Sujuk
Also known as:
ar - Arabic: سجق
az - Azerbaijani: Sucuk
be - Belarusian: Суджук
be-tarask - Belarusian (Taraškievica orthography): Суджук
bg - Bulgarian: Суджук
bs - Bosnian: Sudžuk
ca - Catalan: Sucuk
da - Danish: Sucuk
de - German: Sucuk
el - Greek: Σουτζούκι
eo - Esperanto: Suĝuko
es - Spanish: Sucuk
fr - French: Soudjouk
he - Hebrew: סוג'וק
hr - Croatian: Sudžuk
hy - Armenian: Սուջուխ
it - Italian: Sucuk
jv - Javanese: Sujuk
ka - Georgian: სუჯუკი
kk - Kazakh: Шұжық
ko - Korean: 수주크
ku - Kurdish: Benî
mk - Macedonian: Суџук
myv - Erzya: Суджук
nb - Norwegian Bokmål: Sucuk
nl - Dutch: Sucuk
pl - Polish: Sudżuk
pt - Portuguese: Sucuk
ro - Romanian: Ghiuden
ru - Russian: Суджук
sq - Albanian: Suxhuku
sr - Serbian: Суџук
tr - Turkish: Sucuk
uk - Ukrainian: Суджук
ur - Urdu: سجق
uz - Uzbek: Sujuk
Category: meat (sausage)
Cuisine: Middle Eastern, Central Asian, Balkan
Associated cuisines: Middle Eastern, Central Asian, Balkan
Area: Middle East, Central Asia, Balkans
Countries: Armenia, Turkey, Egypt, Bosnia and Herzegovina, Albania, Bulgaria, Macedonia, Russia, Greece, Azerbaijan, Croatia, Serbia
Region: Western Asia Southern Europe Northern Africa Eastern Europe

This sausage mainly consists of ground meat and animal fat usually obtained from beef or lamb.

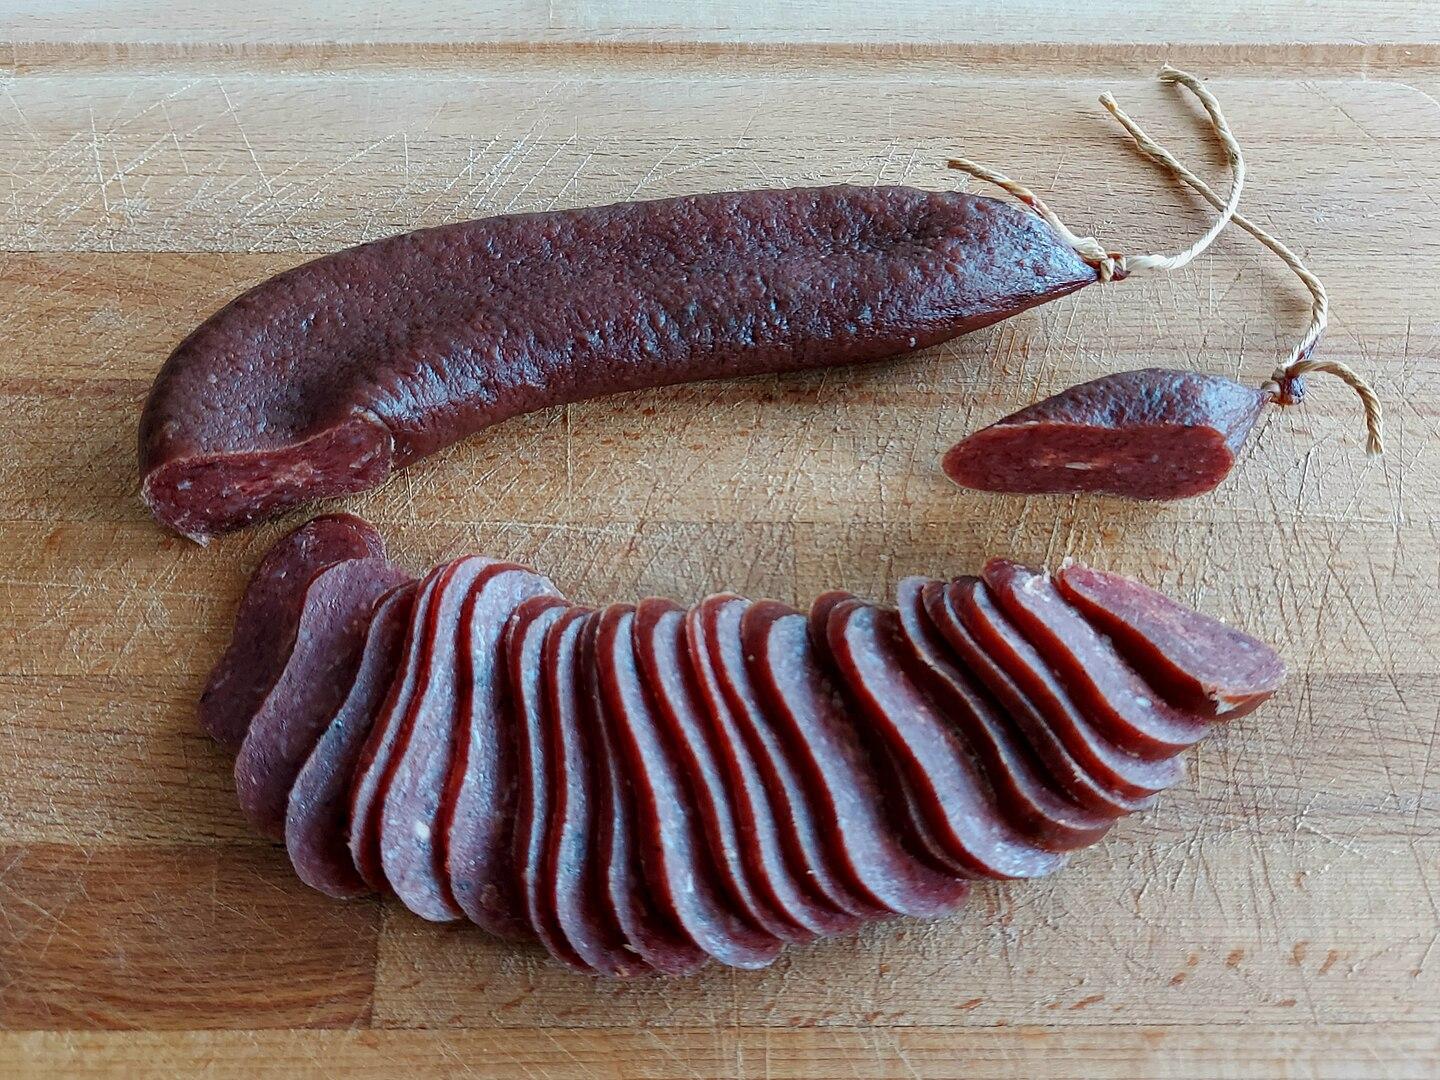
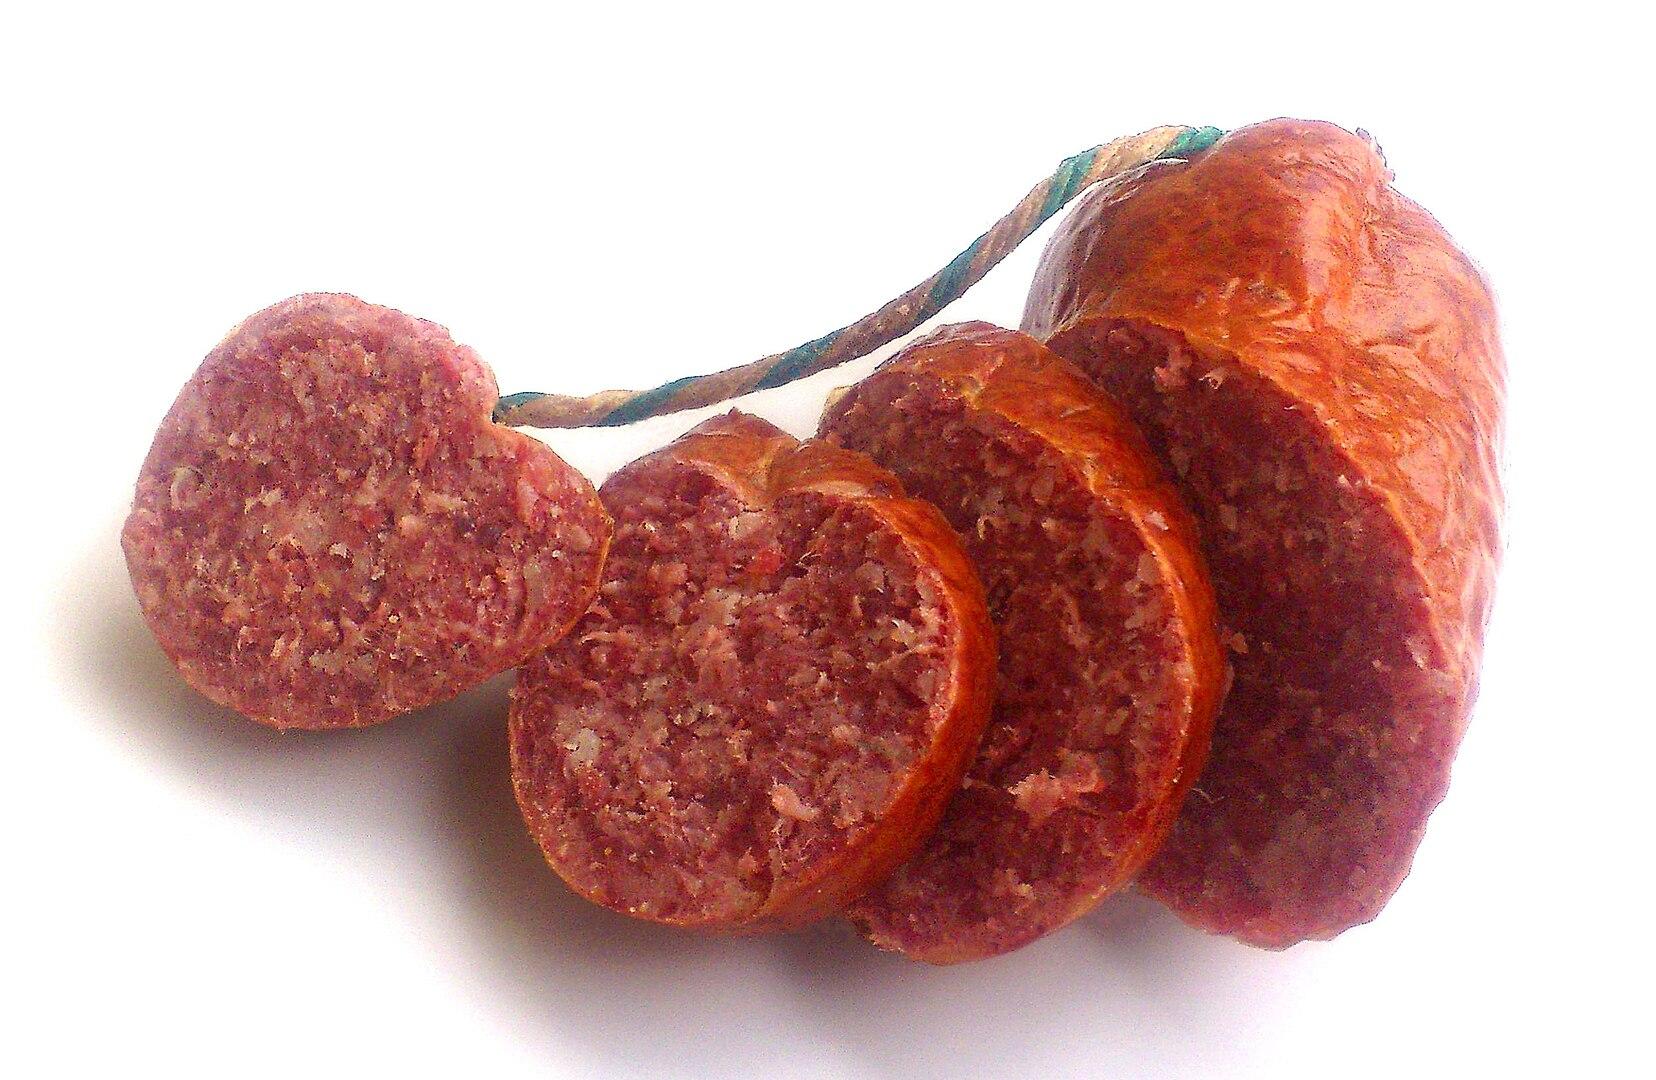